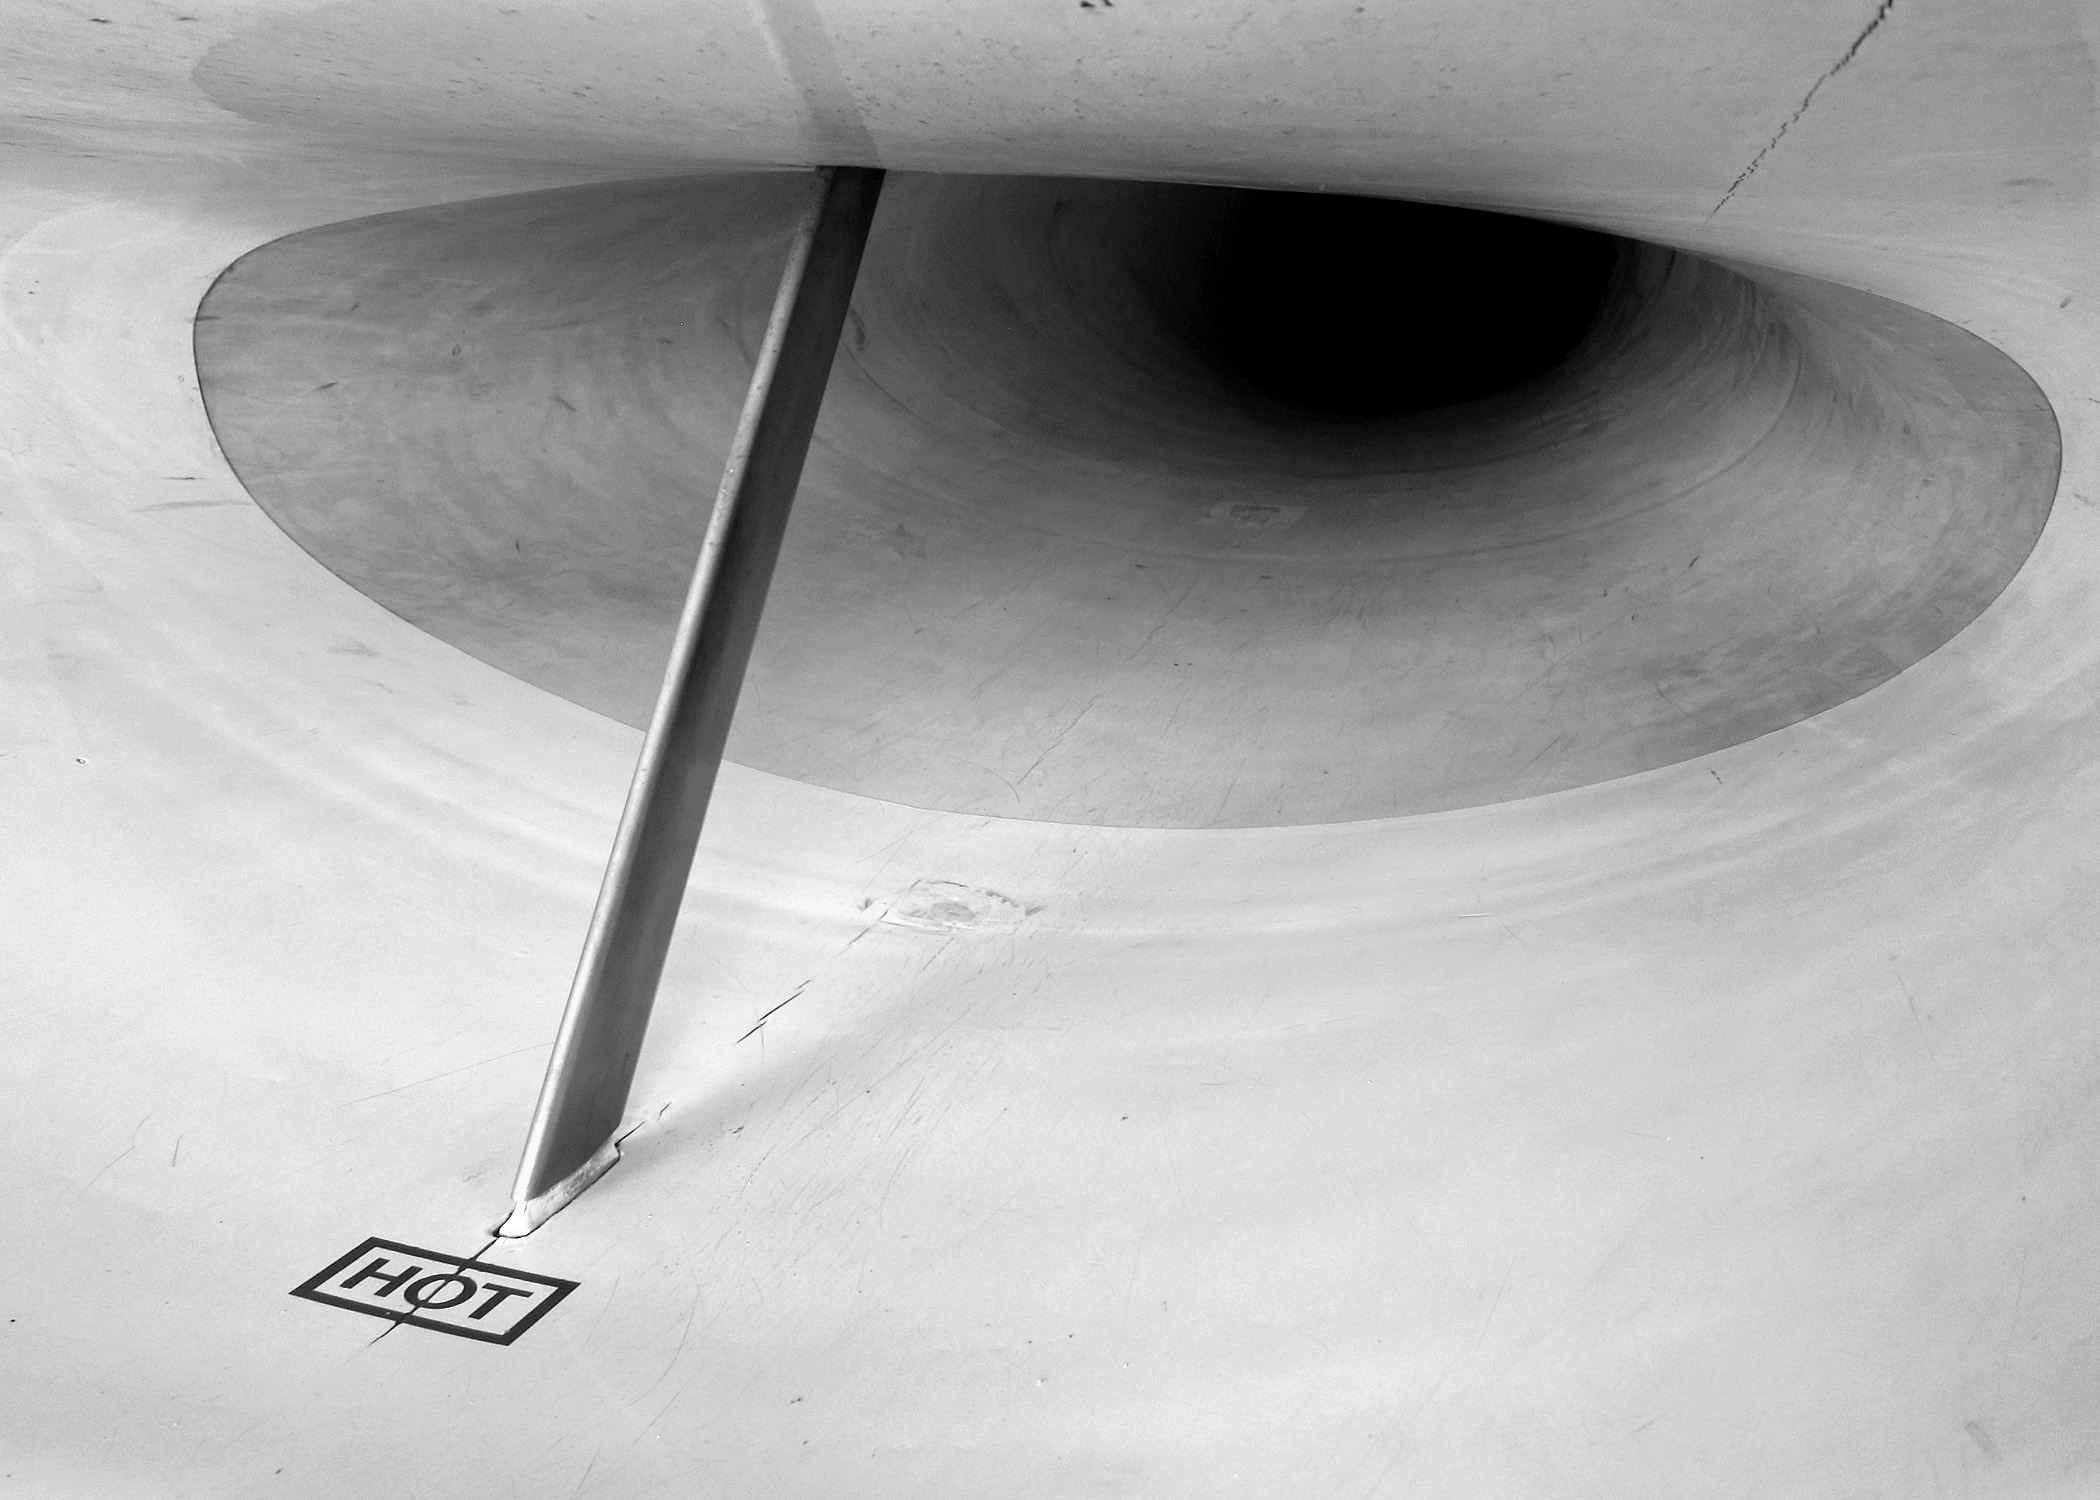
wing, black and white, white, photography, ceiling, line, black, monochrome, circle, drawing, shape, iraq, jointbasebalad, f16fightingfalcon, jetengineairinlet, monochrome photography, atmosphere of earth